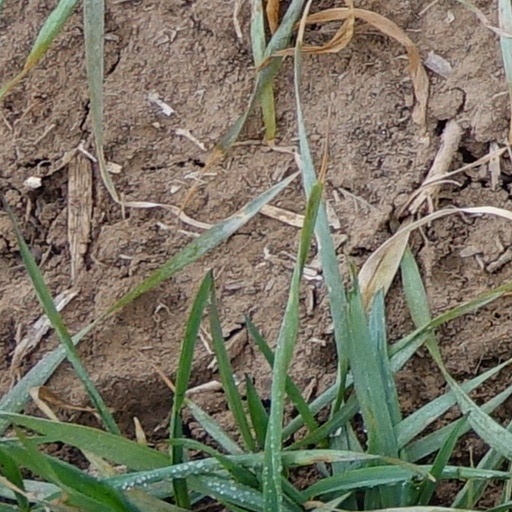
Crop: wheat